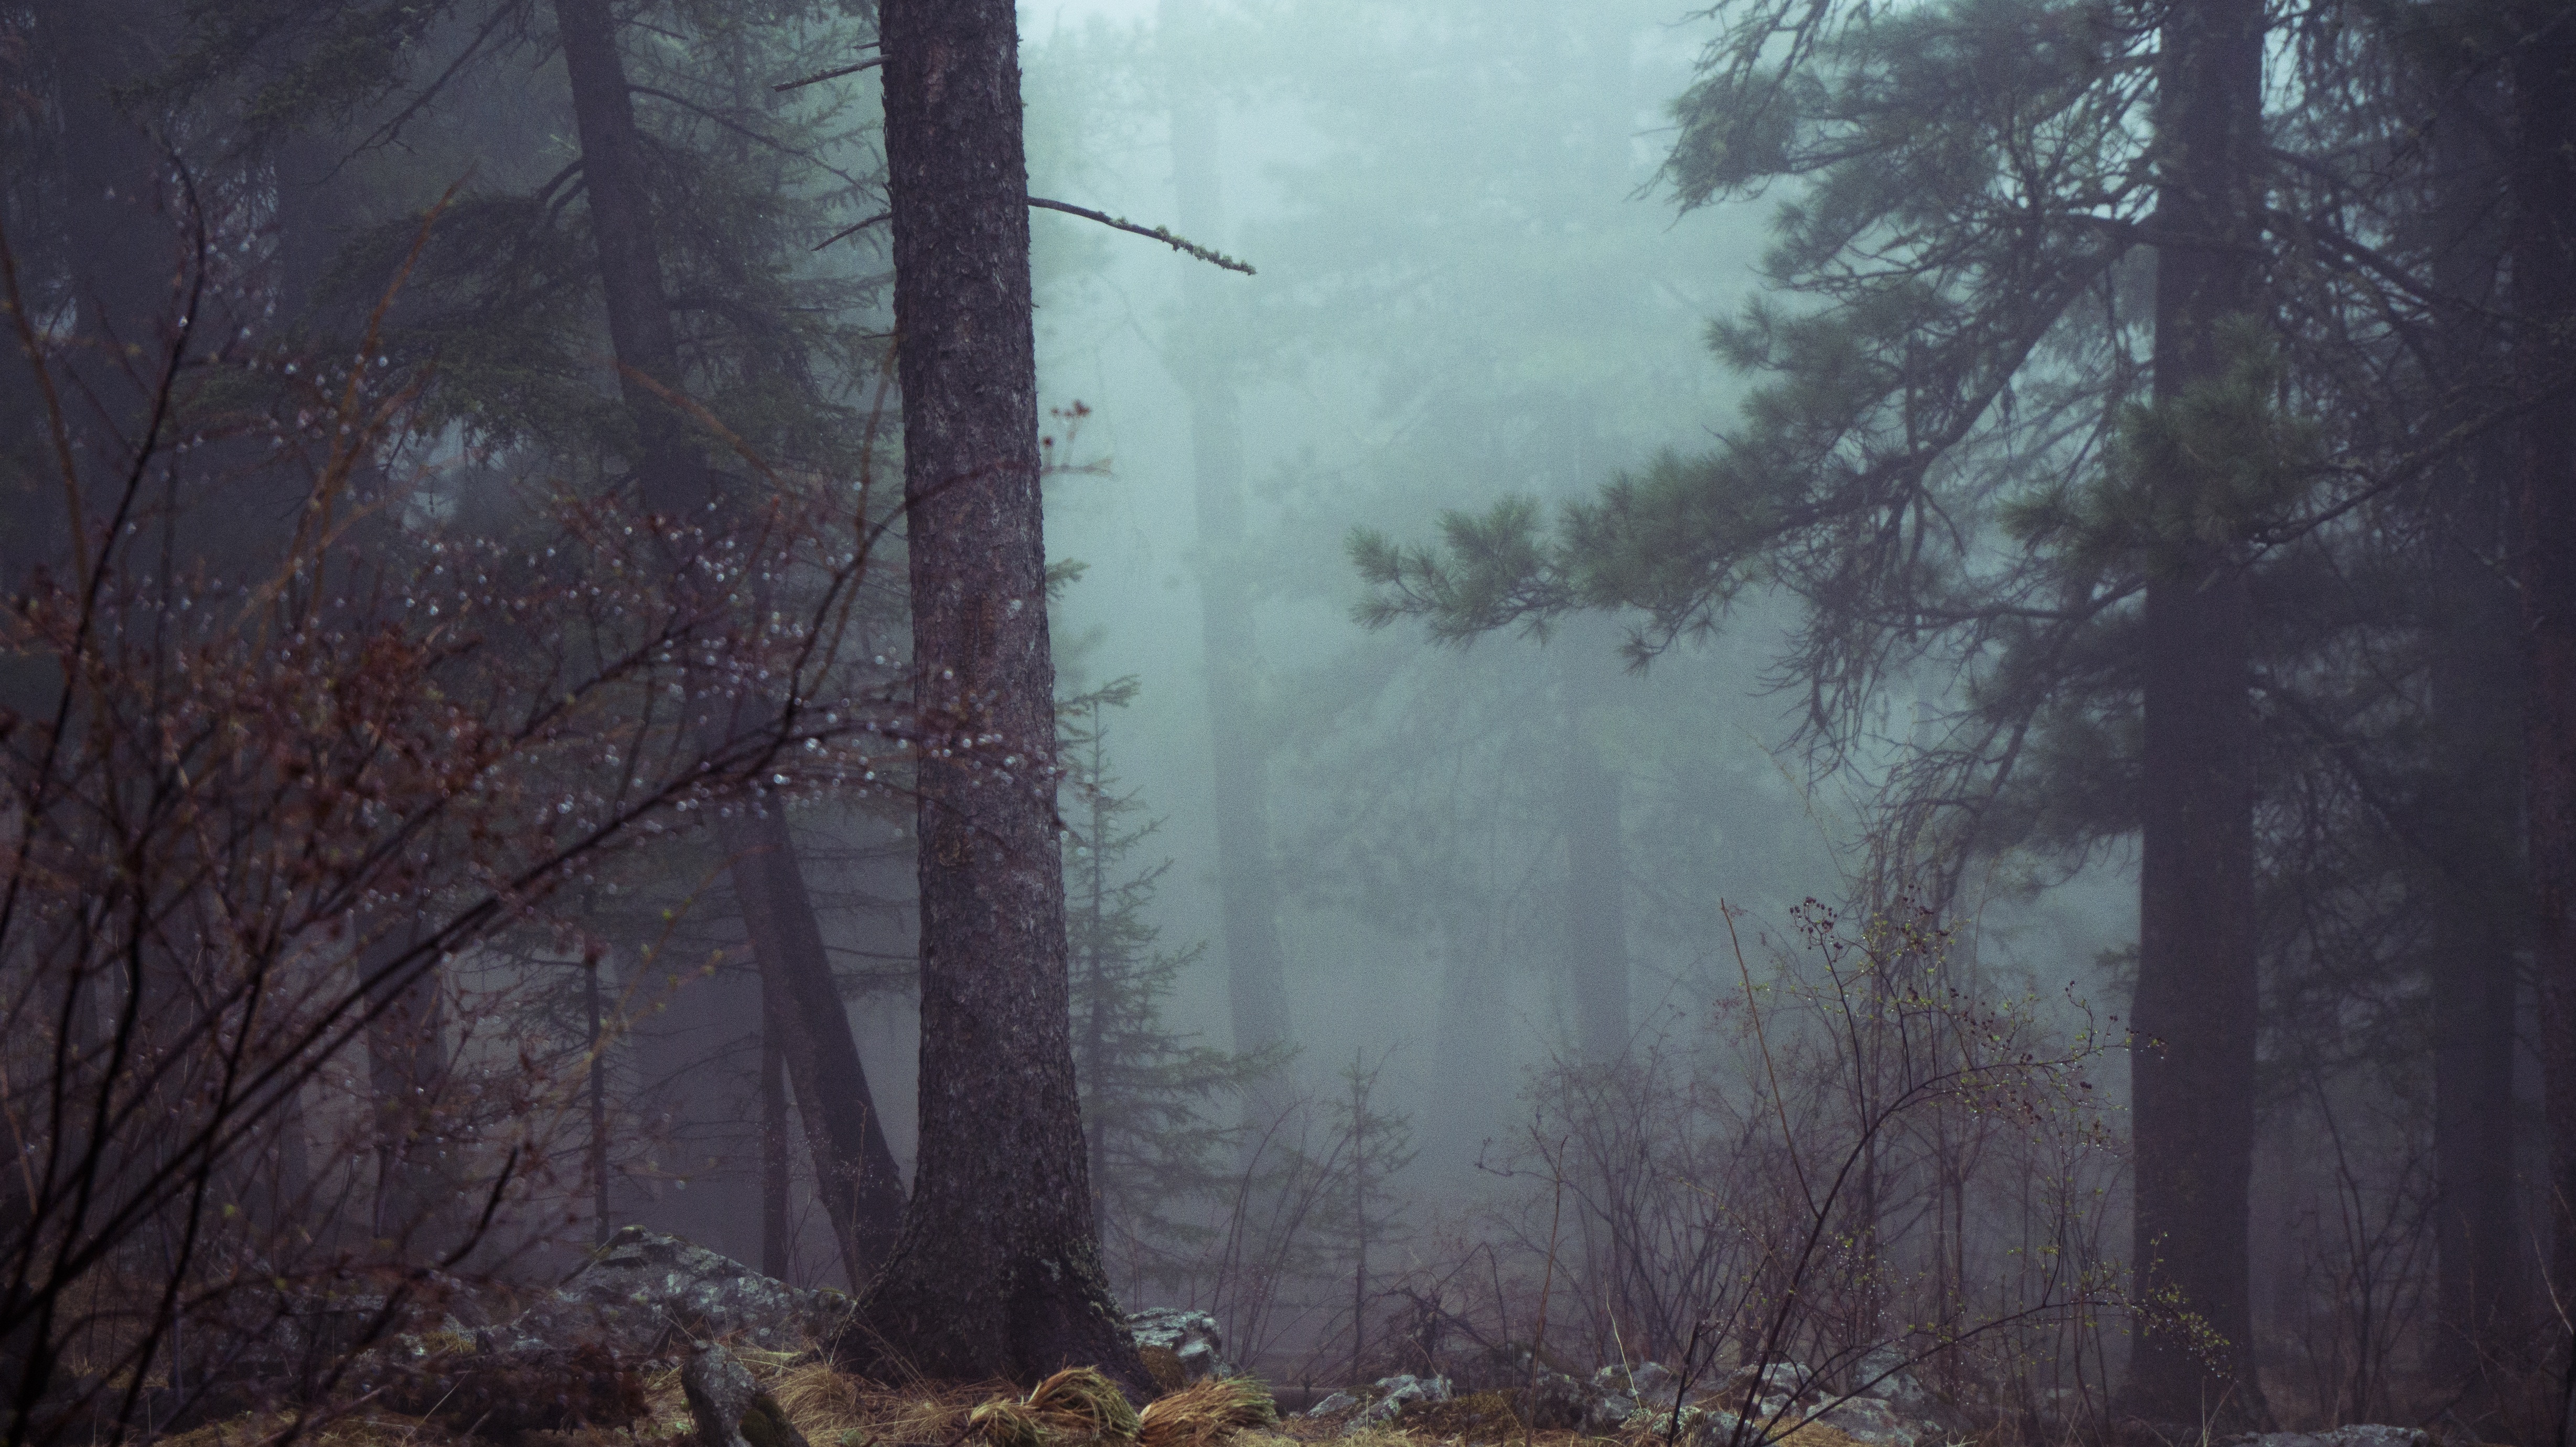
tree, nature, forest, outdoor, wilderness, snow, winter, wood, fog, mist, sunlight, morning, dark, pine, wild, environment, mystic, natural, weather, darkness, season, conifer, trees, scary, misty, scene, woodland, habitat, screenshot, atmospheric, nobody, natural environment, geographical feature, atmospheric phenomenon